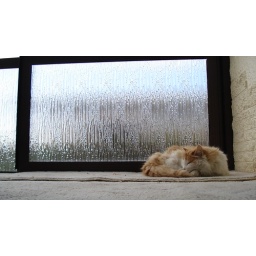
Our cute cat Smokey, asleep by the door.